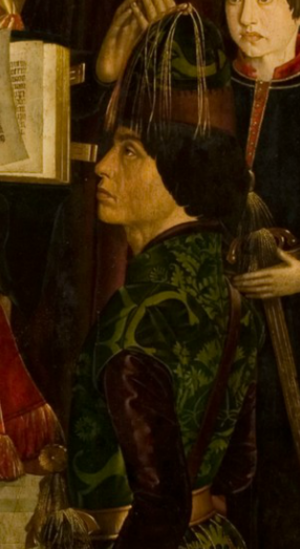
Edvard 1. af Portugal
Edvard 1. af Portugal var konge af Portugal fra 1433 til 1438. Han tilhørte Aviz-dynastiet og var søn af kong Johan 1. af Portugal og den engelske prinsesse Philippa af Lancaster. Han blev efterfulgt af sin ældste søn Alfons 5.